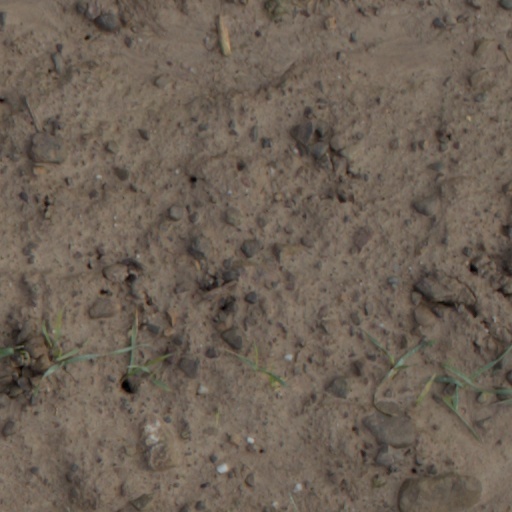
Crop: wheat